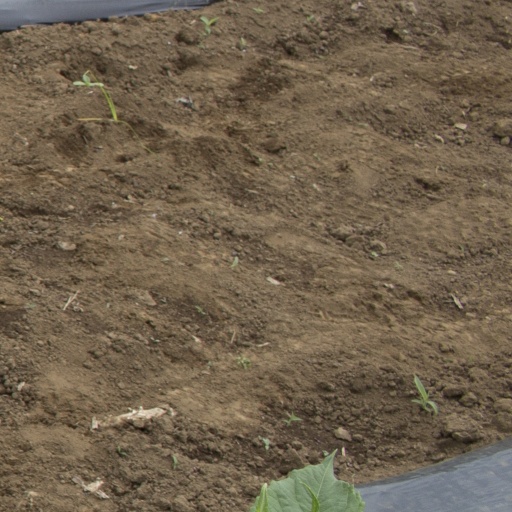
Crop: Jerusalem artichoke